Carbon dioxide flooding

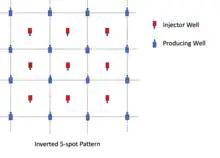
Inverted 5-spot Pattern

A petroleum engineer will then determine a method of using CO flooding to recover petroleum from the reservoir. This may be a continuous injection method, a water alternating gas (WAG) method, or some combination. The amount, or amounts of CO will be determined by the amount of the pore volume of the formation that is filled with oil. This is known as the hydrocarbon pore volume (HCPV). The petroleum engineer will also decide if the flood will be a pattern flood or a line drive flood. In a pattern flood, CO is usually injected into a number of injection wells surrounding a producing well. Alternatively, CO may be injected into injector wells surrounded by producing wells. This is called an inverted pattern. In a line drive, the injection wells are located in a straight line parallel to the production wells.